Hunterian Museum and Art Gallery

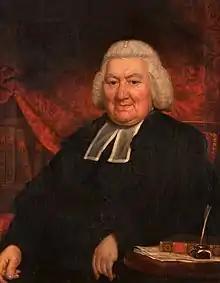
1807 painting in oils by Peter Paillou (the younger) of Professor of Divinity Robert Findlay (1721–1814). Hunterian Art Gallery.

The museum contains many donated collections, such as the Begg Collection of fossils donated by James Livingstone Begg in the 1940s.